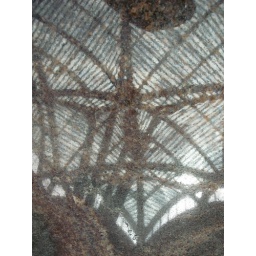
The BCE Place roof reflected in the water fountain granite.